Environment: real
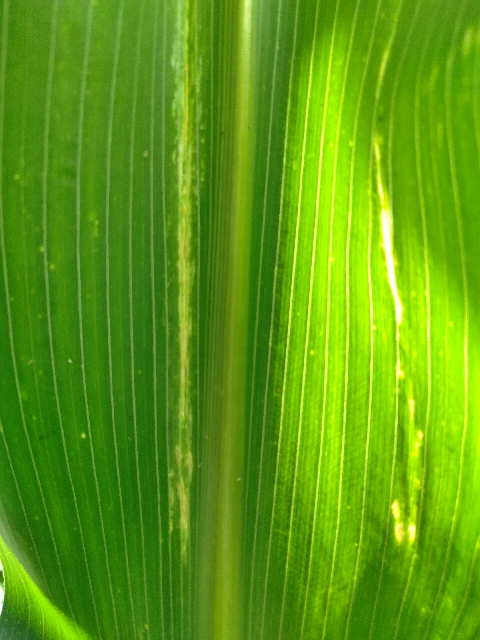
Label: lethal_necrosis